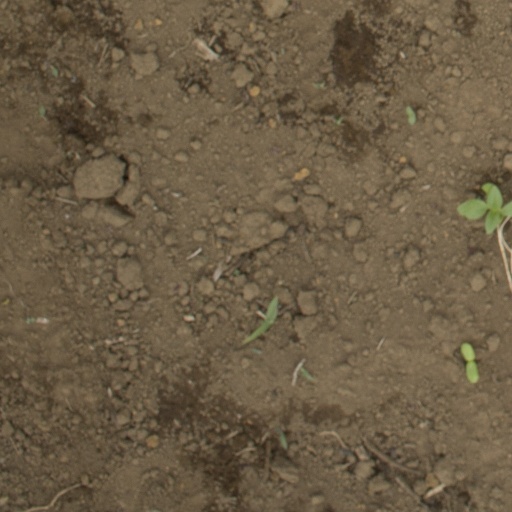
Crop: Jerusalem artichoke